Black Hebrew Israelites

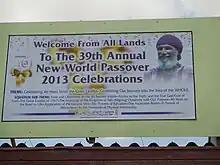
A sign in Dimona.

In 1919, Wentworth Arthur Matthew, an emigrant from Saint Kitts, founded a Black Hebrew Israelite congregation in Harlem, the Commandment Keepers of the Living God. In 1930, Matthew established the Ethiopian Hebrew Rabbinical College (later renamed the Israelite Rabbinical Academy) in Brooklyn. He ordained more than 20 rabbis, who went on to lead congregations throughout the United States and the Caribbean. He remained the leader of the Commandment Keepers in Harlem, and in 1962 the congregation moved to a landmark building on 123rd Street.